Tibullus

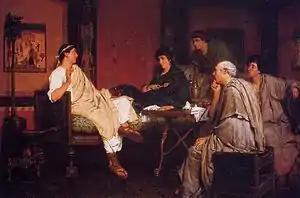
Lawrence Alma-Tadema, "Tibullus at Delia's"

Albius Tibullus ( BC BC) was a Latin poet and writer of elegies. His first and second books of poetry are extant; many other texts attributed to him are of questionable origins.